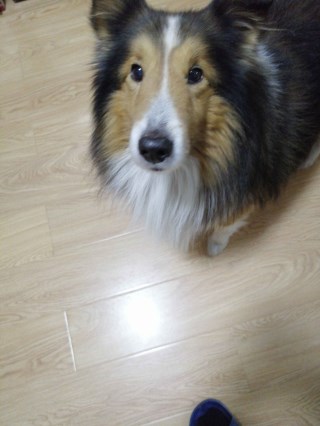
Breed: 274-n000110-Shetland_sheepdog